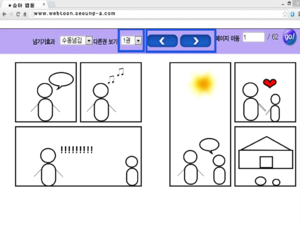
Les Webtoons sont des webcomics sud-coréens ou des manhwas qui sont publiés en ligne. Le portail web coréen Daum a créé un service de webtoon en 2003, tout comme Naver en 2004. Ces services publient régulièrement des webtoons qui sont disponibles gratuitement. Selon David Welsh de Bloomberg, les bandes dessinées représentent un quart de toutes les ventes de livres en Corée du Sud, tandis que plus de 3 millions d'utilisateurs coréens ont payé pour accéder à des manhwas en ligne et 10 millions d'utilisateurs lisent des webcomics gratuits.